Willamette Iron and Steel Works

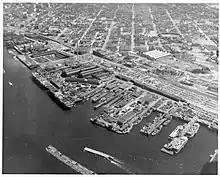
The yard in 1945

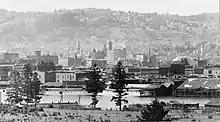
Newly constructed sternwheelers fitting out at Willamette Iron Works in 1898

Willamette Iron Works (also known as Willamette Iron and Steel Company or WISCO) was a general foundry and machine business established in 1865 in Portland, Oregon, originally specializing in the manufacture of steamboat boilers and engines. In 1904, the company changed its name to Willamette Iron and Steel Works, under which name it operated continually until its close in 1990.